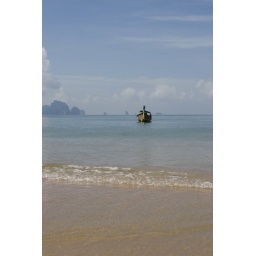
Long tail boat in Ao Nang beach